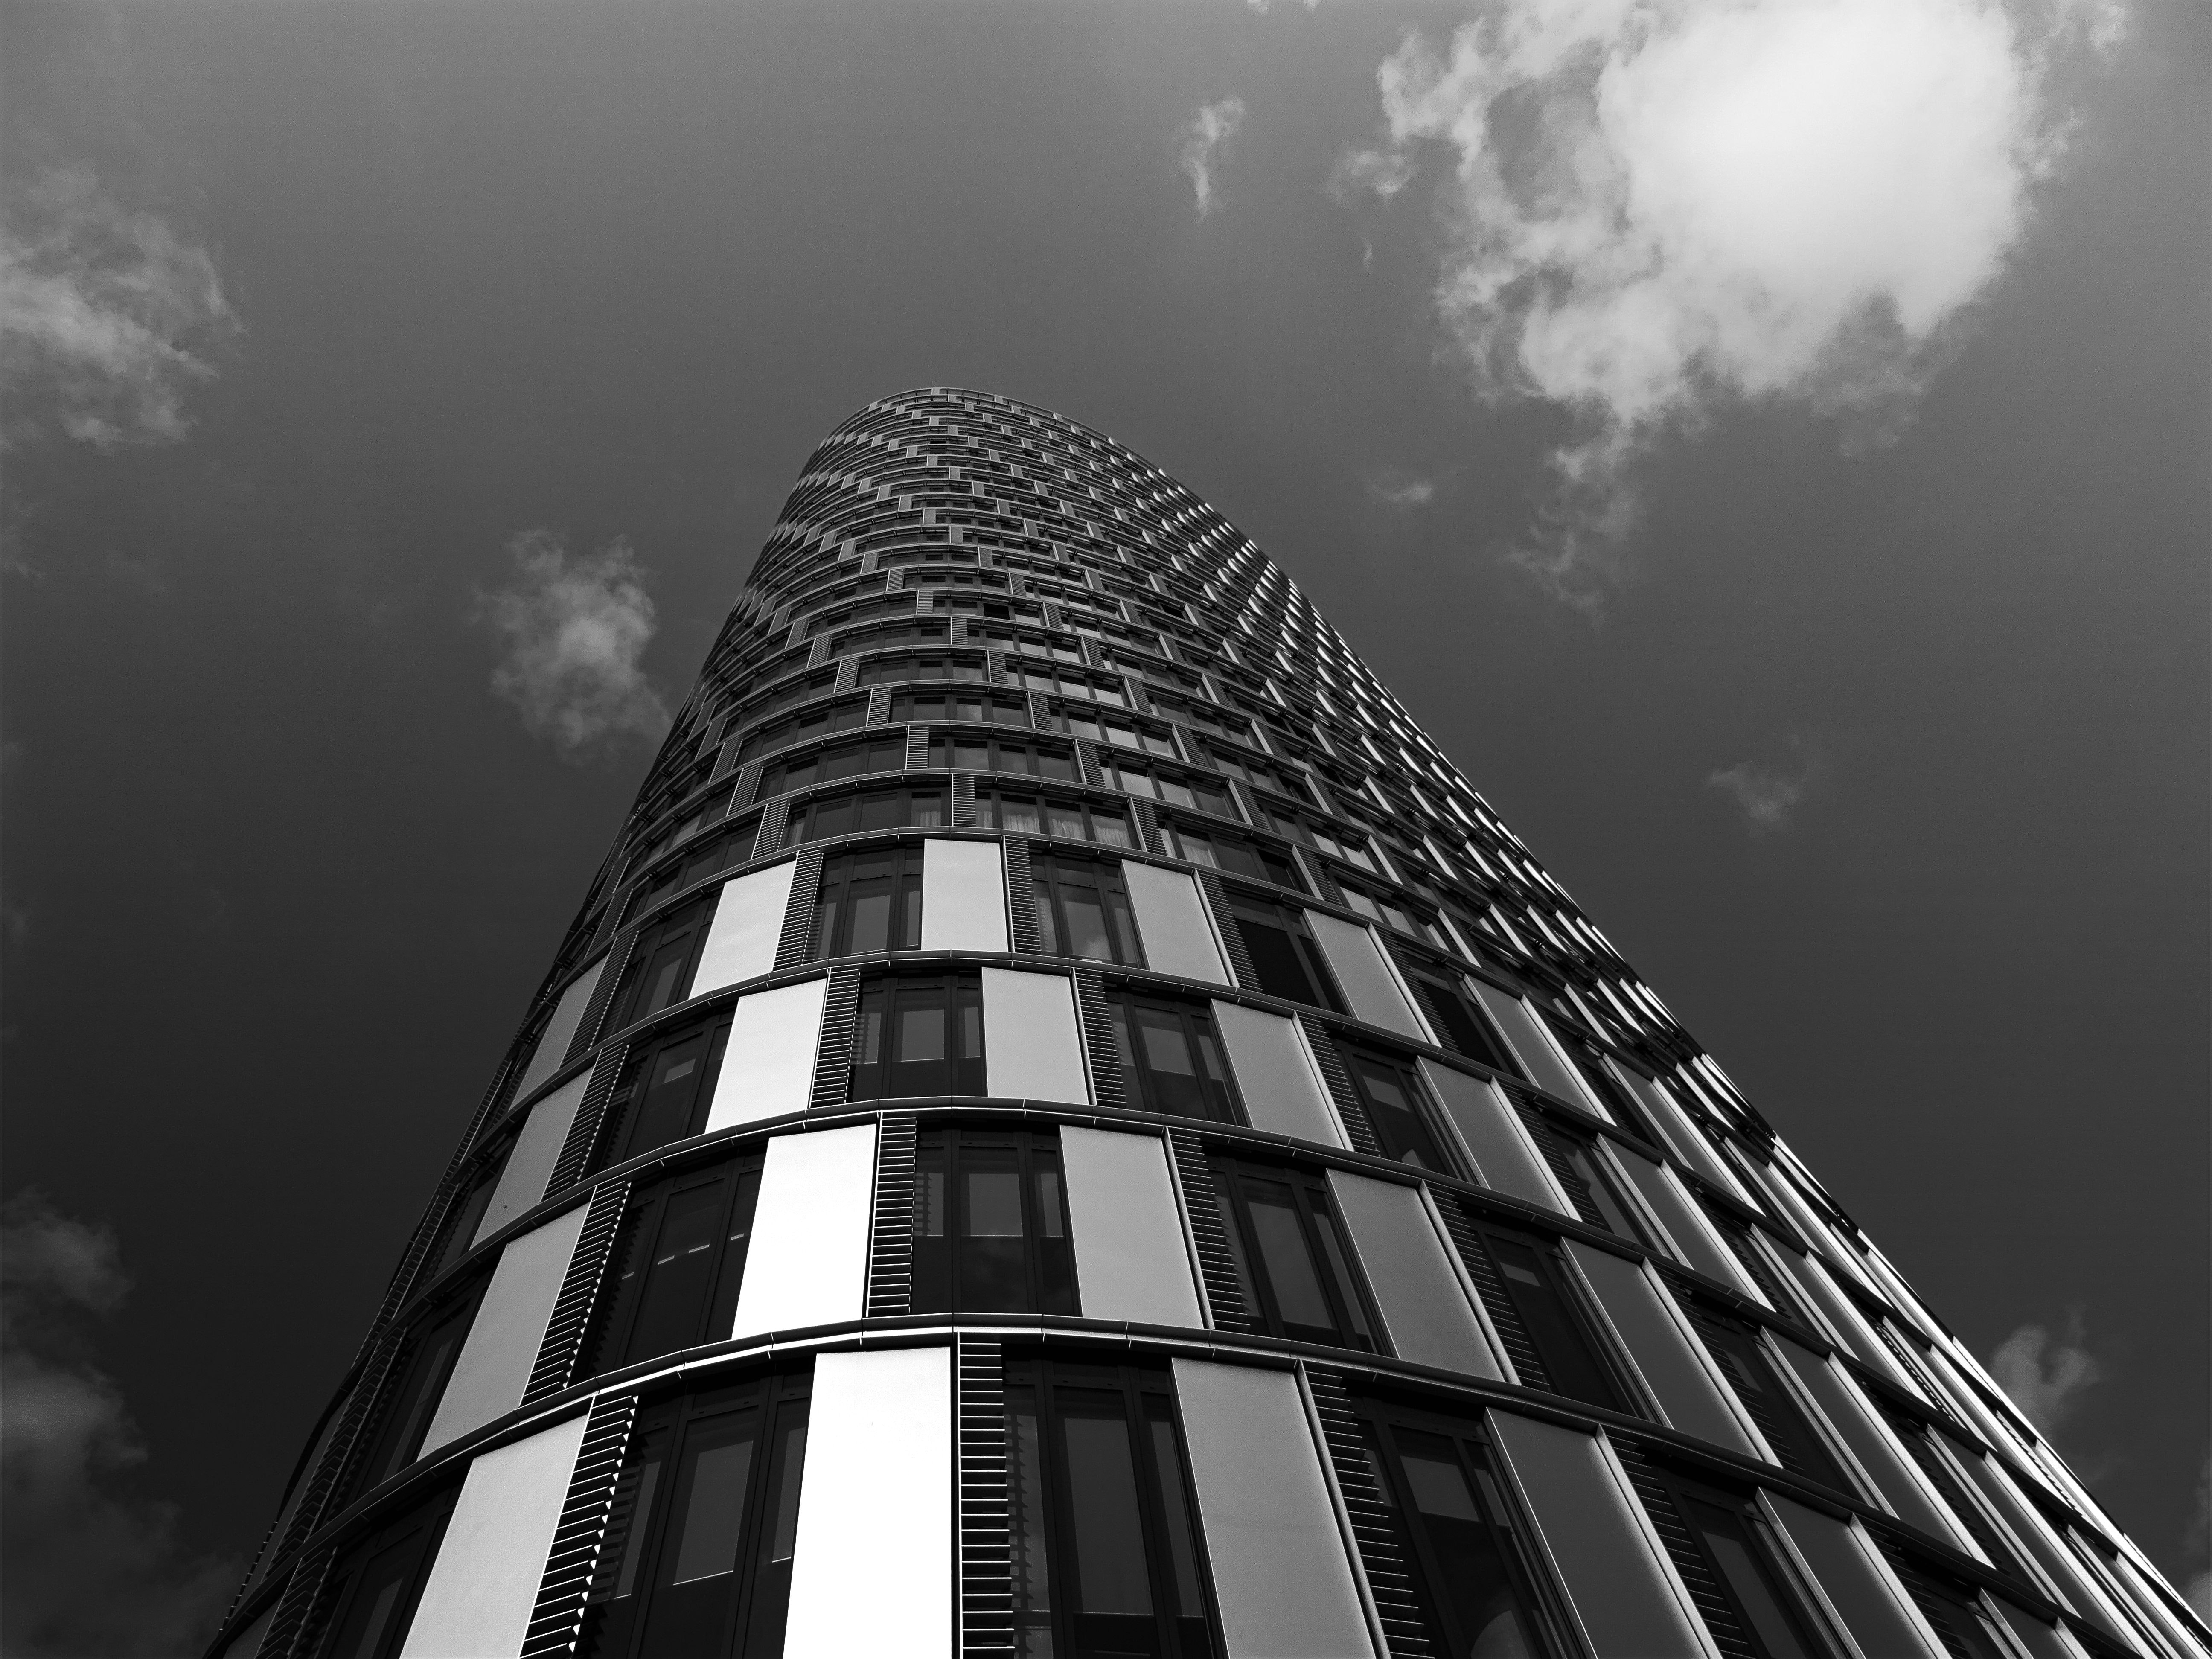
white, black, architecture, sky, skyscraper, black and white, landmark, urban area, tower, tower block, monochrome, metropolitan area, monochrome photography, metropolis, building, city, water, cloud, tree, photography, condominium, stock photography, commercial building, facade, symmetry, corporate headquarters, apartment, style, metal, mixed use